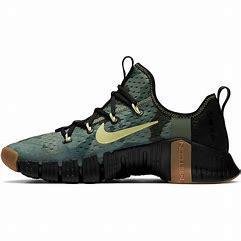
Brand: Nike
Model: Free Metcon 3